Bubwith railway station

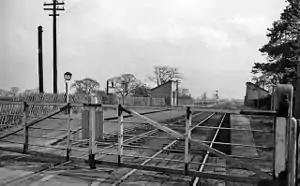
Bubwith station in 1961

Bubwith railway station was a station on the Selby to Driffield Line in the East Riding of Yorkshire, England serving the village of Bubwith. It opened on 1 August 1848 and closed on 20 September 1954.